Mueller Co.

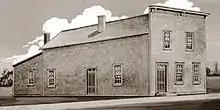
The gun shop,

Mueller Co. was founded in 1857 by Hieronymus Mueller as "H. Mueller, Gun Shop". Mueller closed the business briefly in 1858 to prospect for gold in Colorado, but returned to his business not long after, expanding it to include sewing machine and clock repairs and the sale of hunting and fishing equipment in addition to gunsmithing. By 1880, the focus of Mueller's business shifted from manufacturing guns to manufacturing plumbing goods, and in 1885, Mueller changed the name of his business to "H. Mueller Manufacturing Co." and he moved the gun and sporting goods division of his company to a separate location. By 1891, Mueller ran three separate businesses: a plumbing services shop, a plumbing goods manufacturing company, and a gun sporting goods store. In 1896, Mueller's manufacturing business had grown so much, the family sold its gun and sporting goods business in order to focus entirely on producing plumbing goods.